Mark Millar

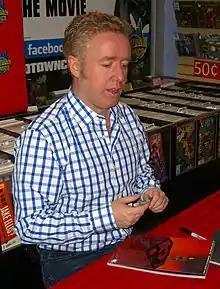
Millar signing a copy of "" at Midtown Comics in Manhattan

Millar started gaining notice at DC Comics for his work on the all-ages comic book series "Superman Adventures", which featured stories set in the continuity of "". Millar, a self-proclaimed Superman fan, stayed on the title for two years and received two Eisner Award nominations while penning one-off stories featuring the version of the character from the mainline DC Universe. Millar's best known Superman story, the three-issue Elseworlds mini-series "", was first announced in 1998, even though Millar finished most of the script two years prior. As the series' original artist Dave Johnson fell behind the schedule, Millar opposed the idea of using other artists for the remaining pages. DC eventually brought in artist Kilian Plunkett to complete the book in 2002. "Red Son", which Millar first came up with as a child after reading "Superman" #300, was published the following year and later adapted into an .